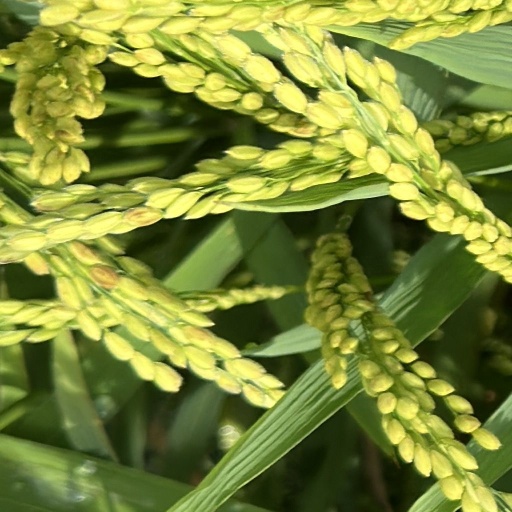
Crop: rice